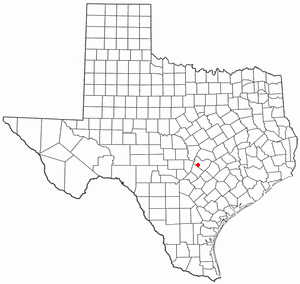
Bee Cave est une municipalité américaine du comté de Travis, dans l’État du Texas. Lors du recensement de 2010, Bee Cave comptait 3 925 habitants.